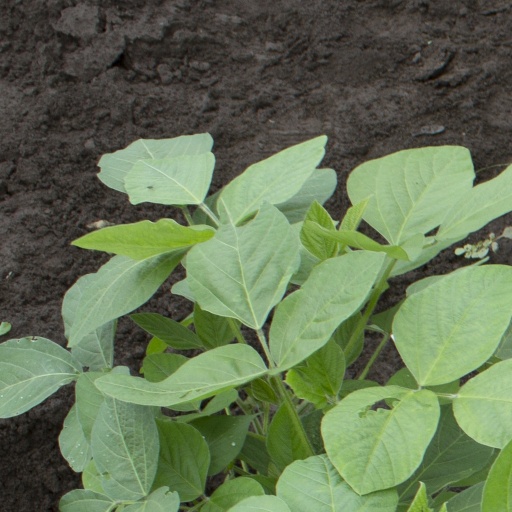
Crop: soybean